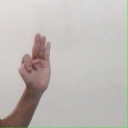
अक्षर: भ